Prairie Grove Airlight Outdoor Telephone Booth

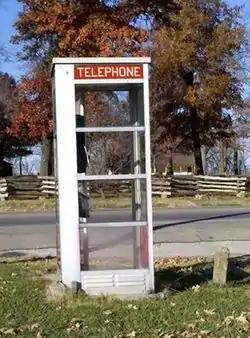
The telephone booth, November 2012

The Prairie Grove Airlight Outdoor Telephone Booth is a telephone booth installed at the southwest corner of East Douglas and Parker Streets in Prairie Grove, Arkansas, United States. It is an early example of the Airlight, the first American mass-produced weather-resistant metal telephone booth, which made possible widespread installation of outdoor payphones. In 2015, it became the first phone booth on the National Register of Historic Places.